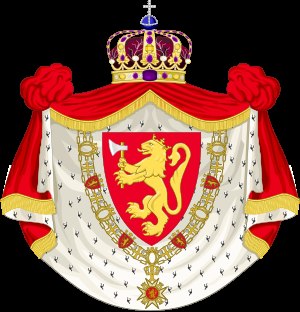
Sonja af Norge / Titler, prædikater og æresbevisninger
Våbenskjold
Hendes Majestæt Sonja, Norges Dronning er dronning af Norge.